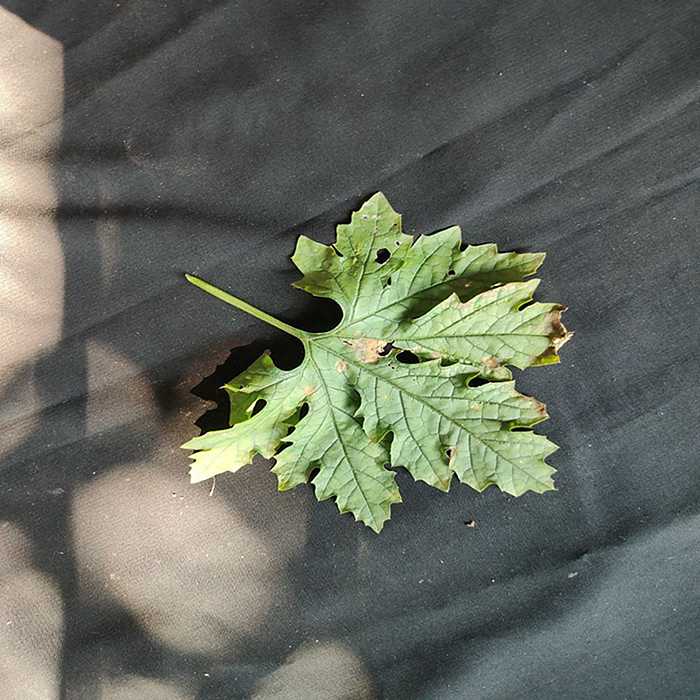
Plant: Bitter Gourd
Label: Downey mildew